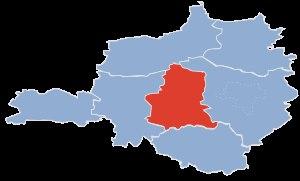
Kluki est une gmina rurale du powiat de Bełchatów, dans la Voïvodie de Łódź, dans le centre de la Pologne.